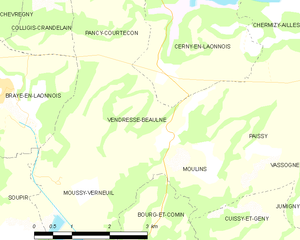
Carte des communes françaises: Vendresse-Beaulne